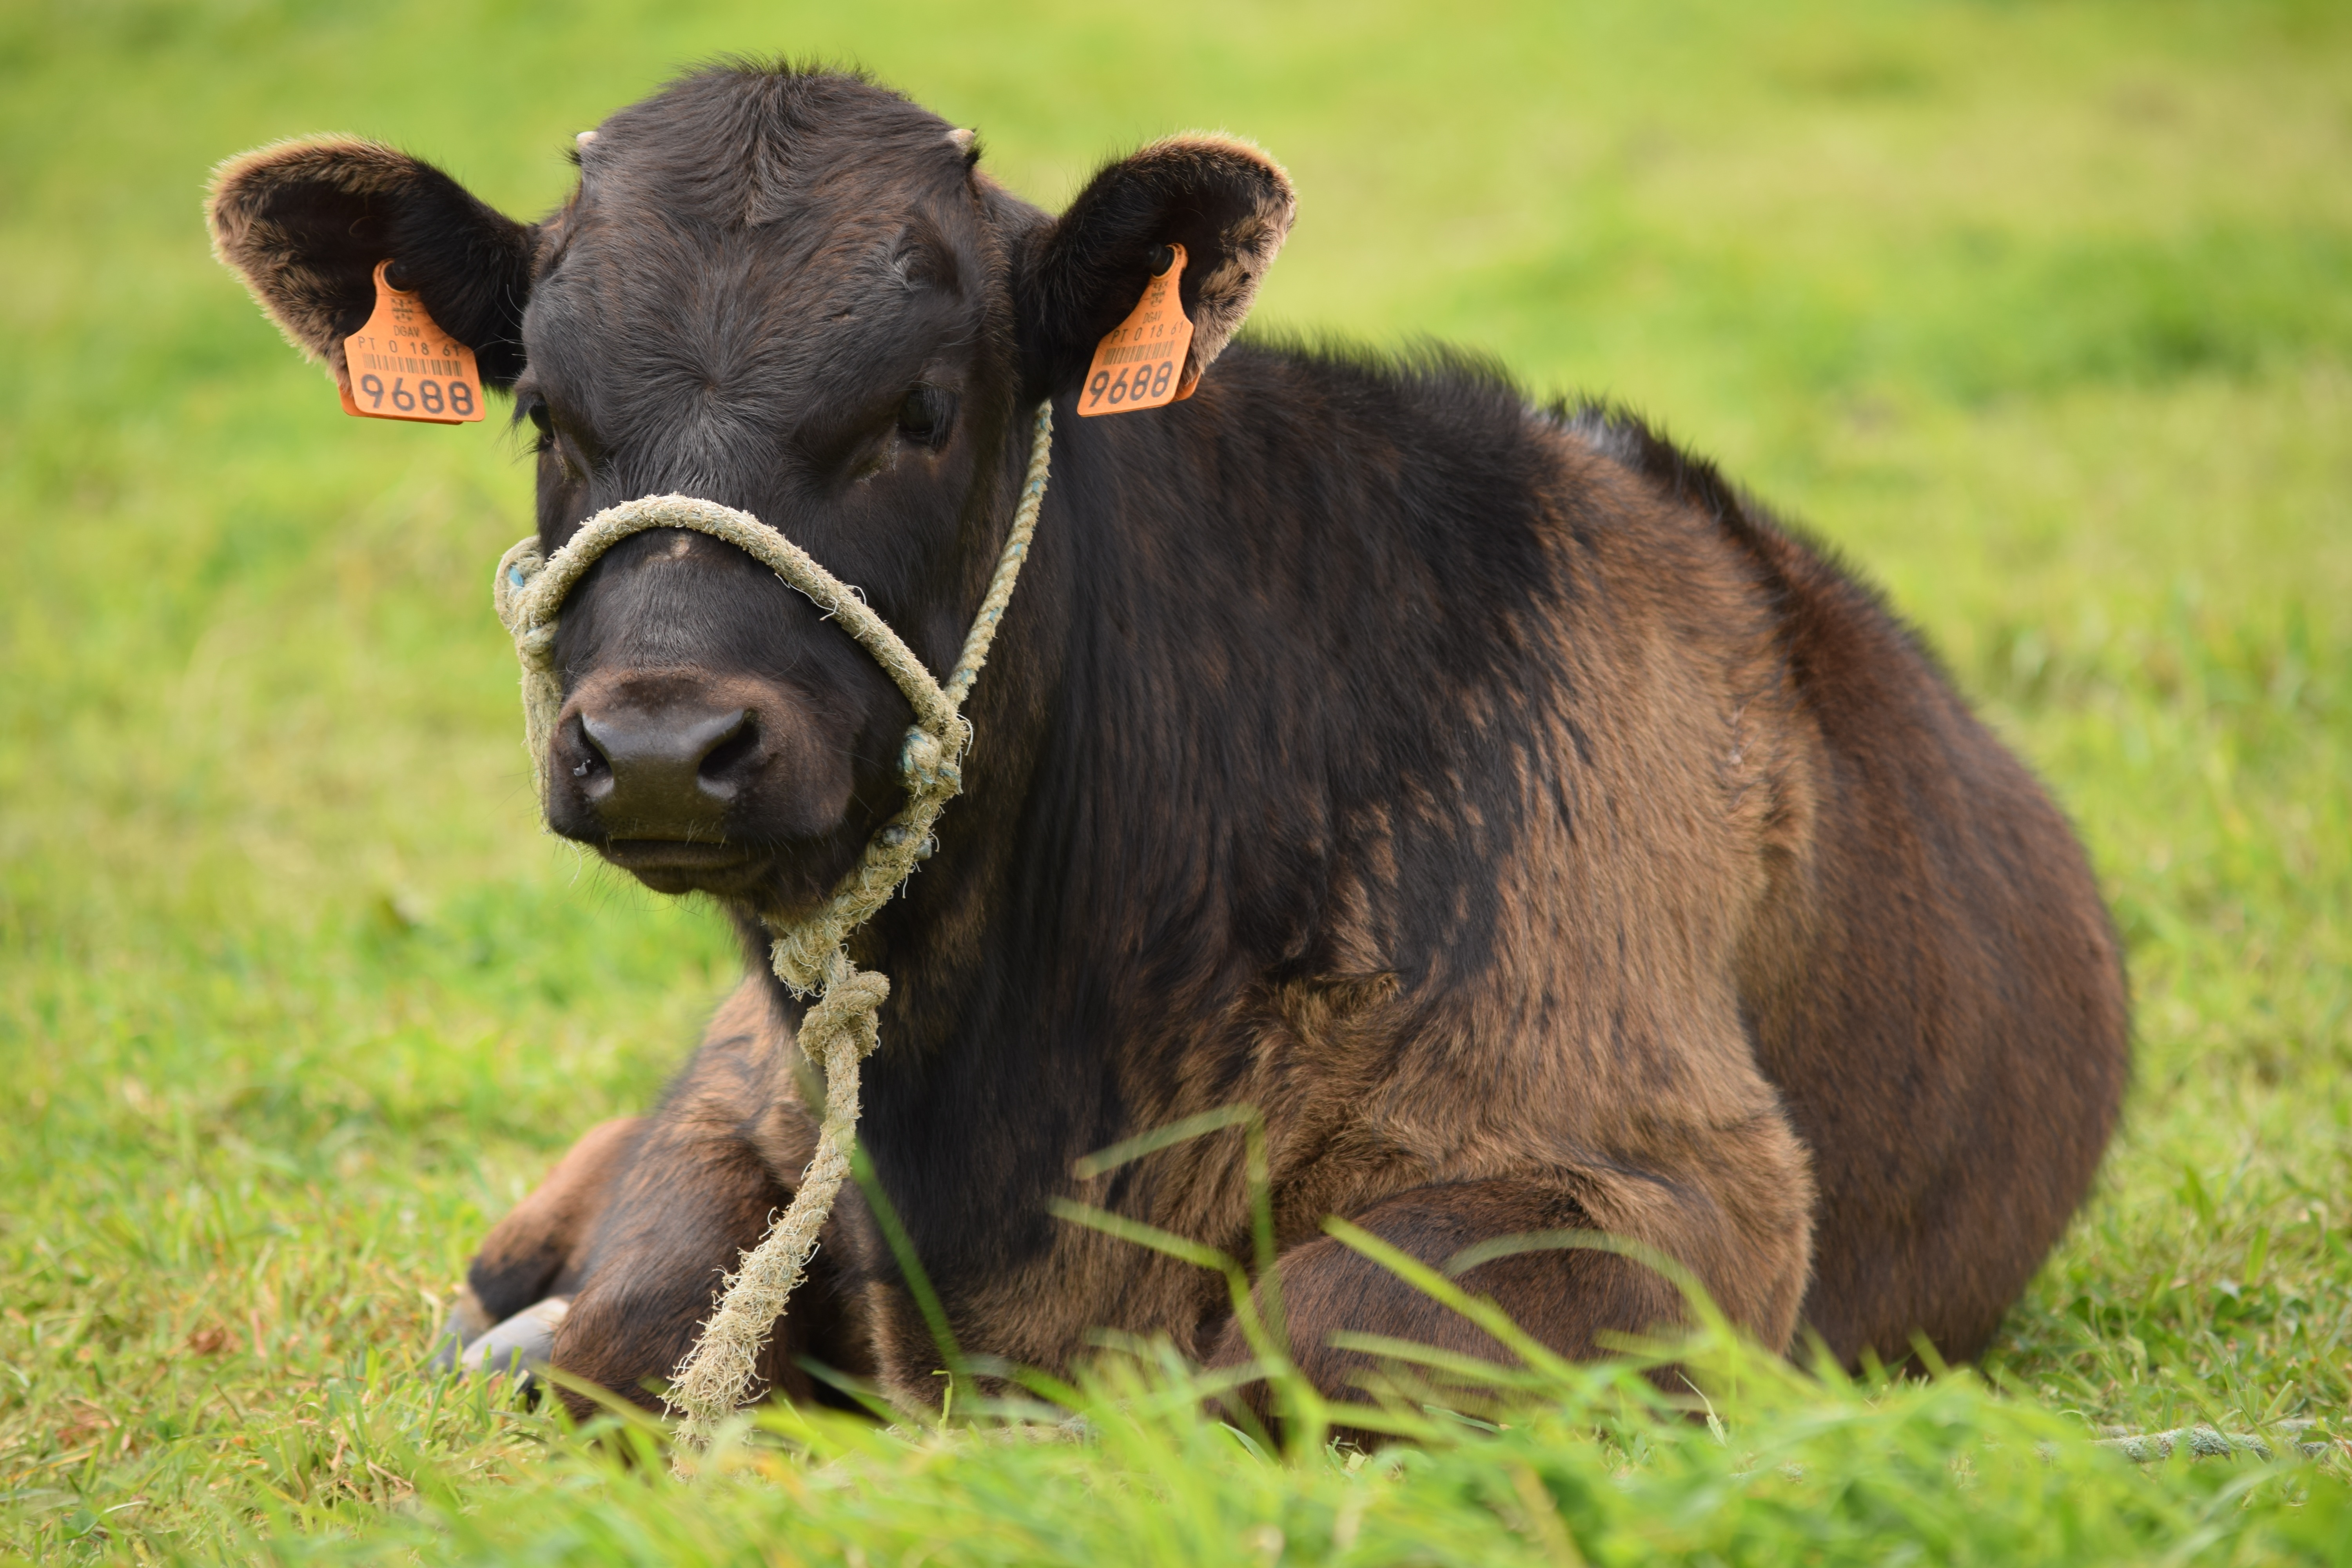
grass, meadow, animal, wildlife, cow, cattle, pasture, grazing, livestock, mammal, fauna, calf, bull, vertebrate, bison, safari, cattle like mammal